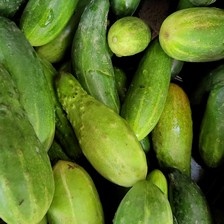
Label: cucumber